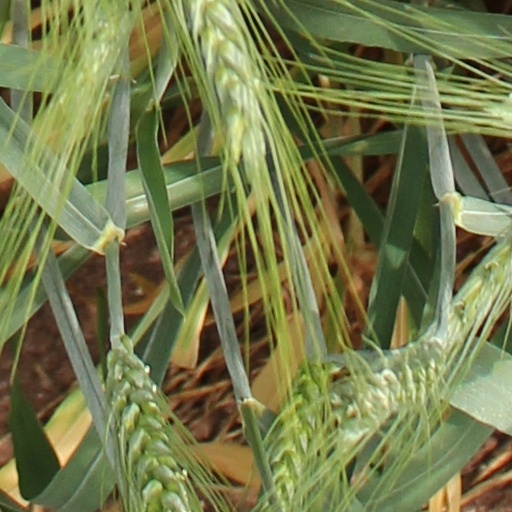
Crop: wheat